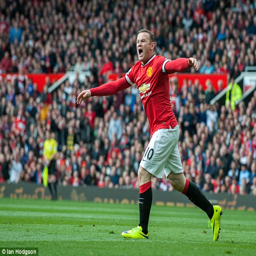
person may have been an expensive teenager but he has become one of all - time greatest players